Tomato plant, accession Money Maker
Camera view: tilt-top (135 deg); turntable rotation: 300 degrees
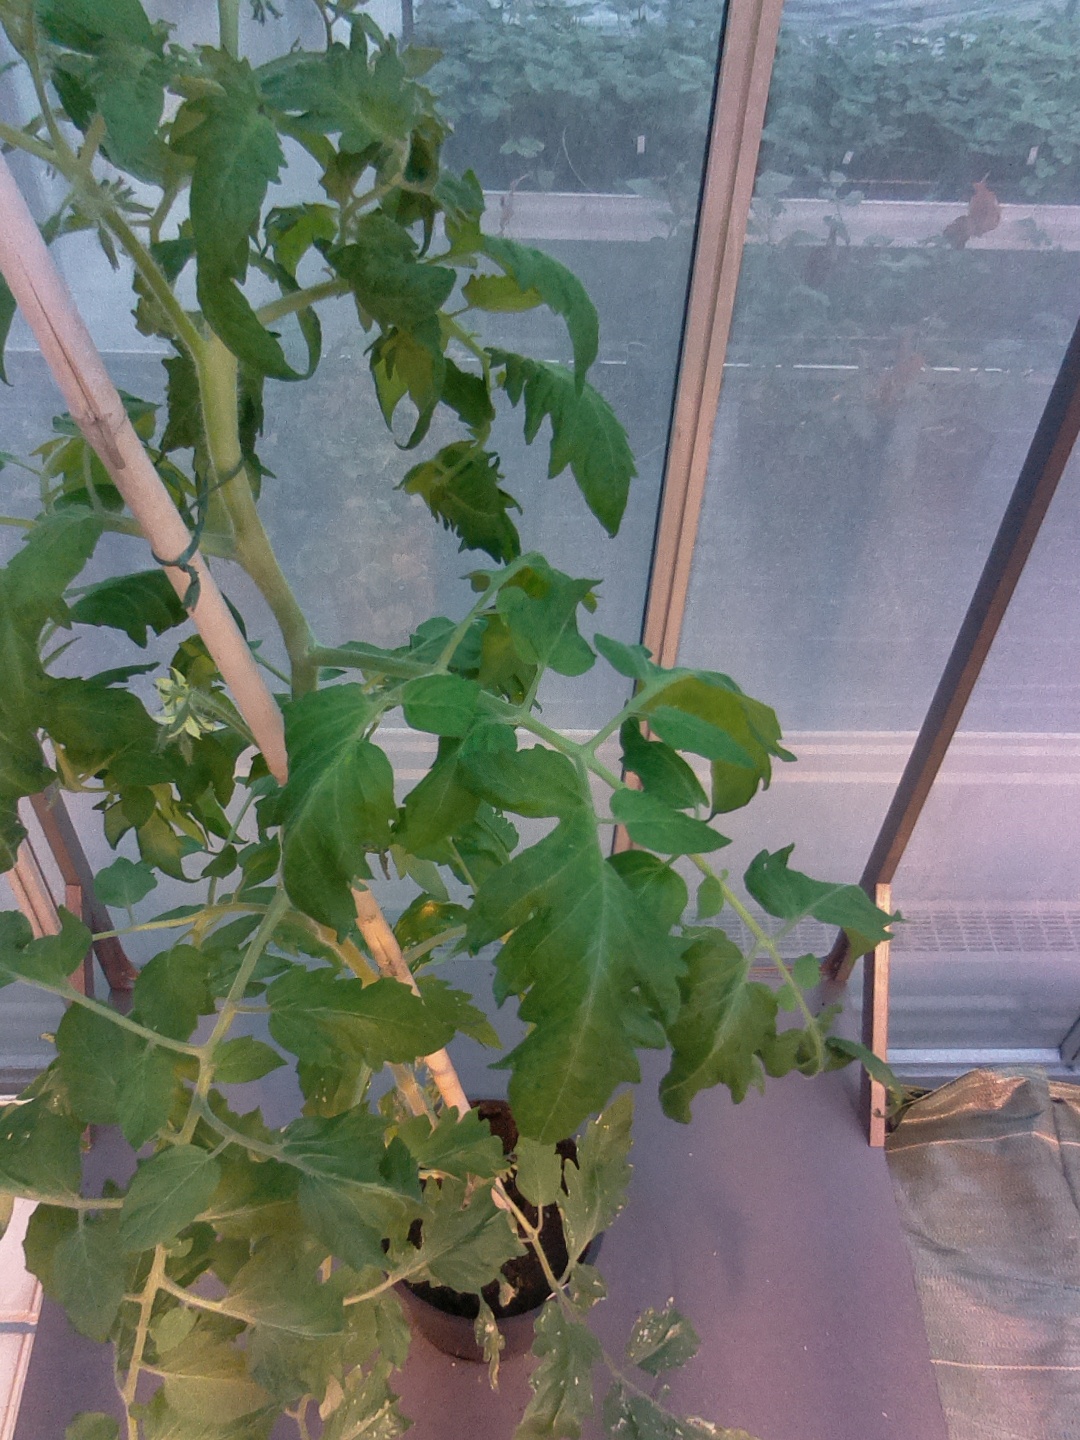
BBCH growth stage 61: 10%-20% of flowers open